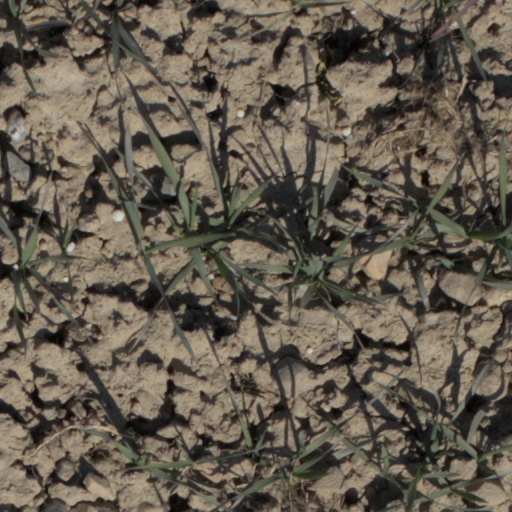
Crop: wheat